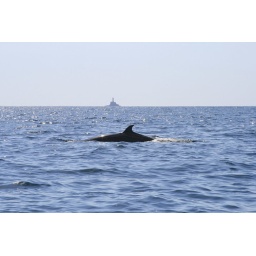
minke whale breaching near fastnet rock and lighthouse